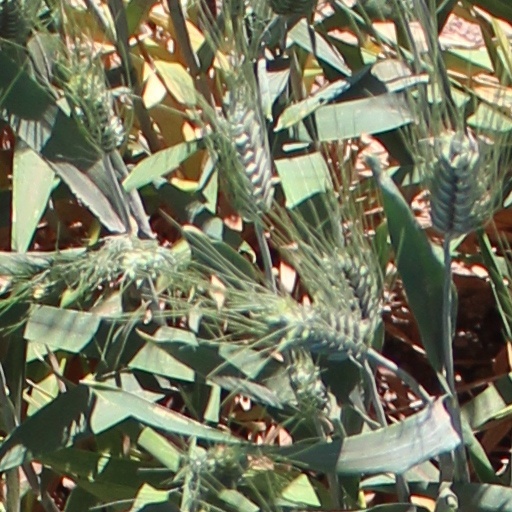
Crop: wheat